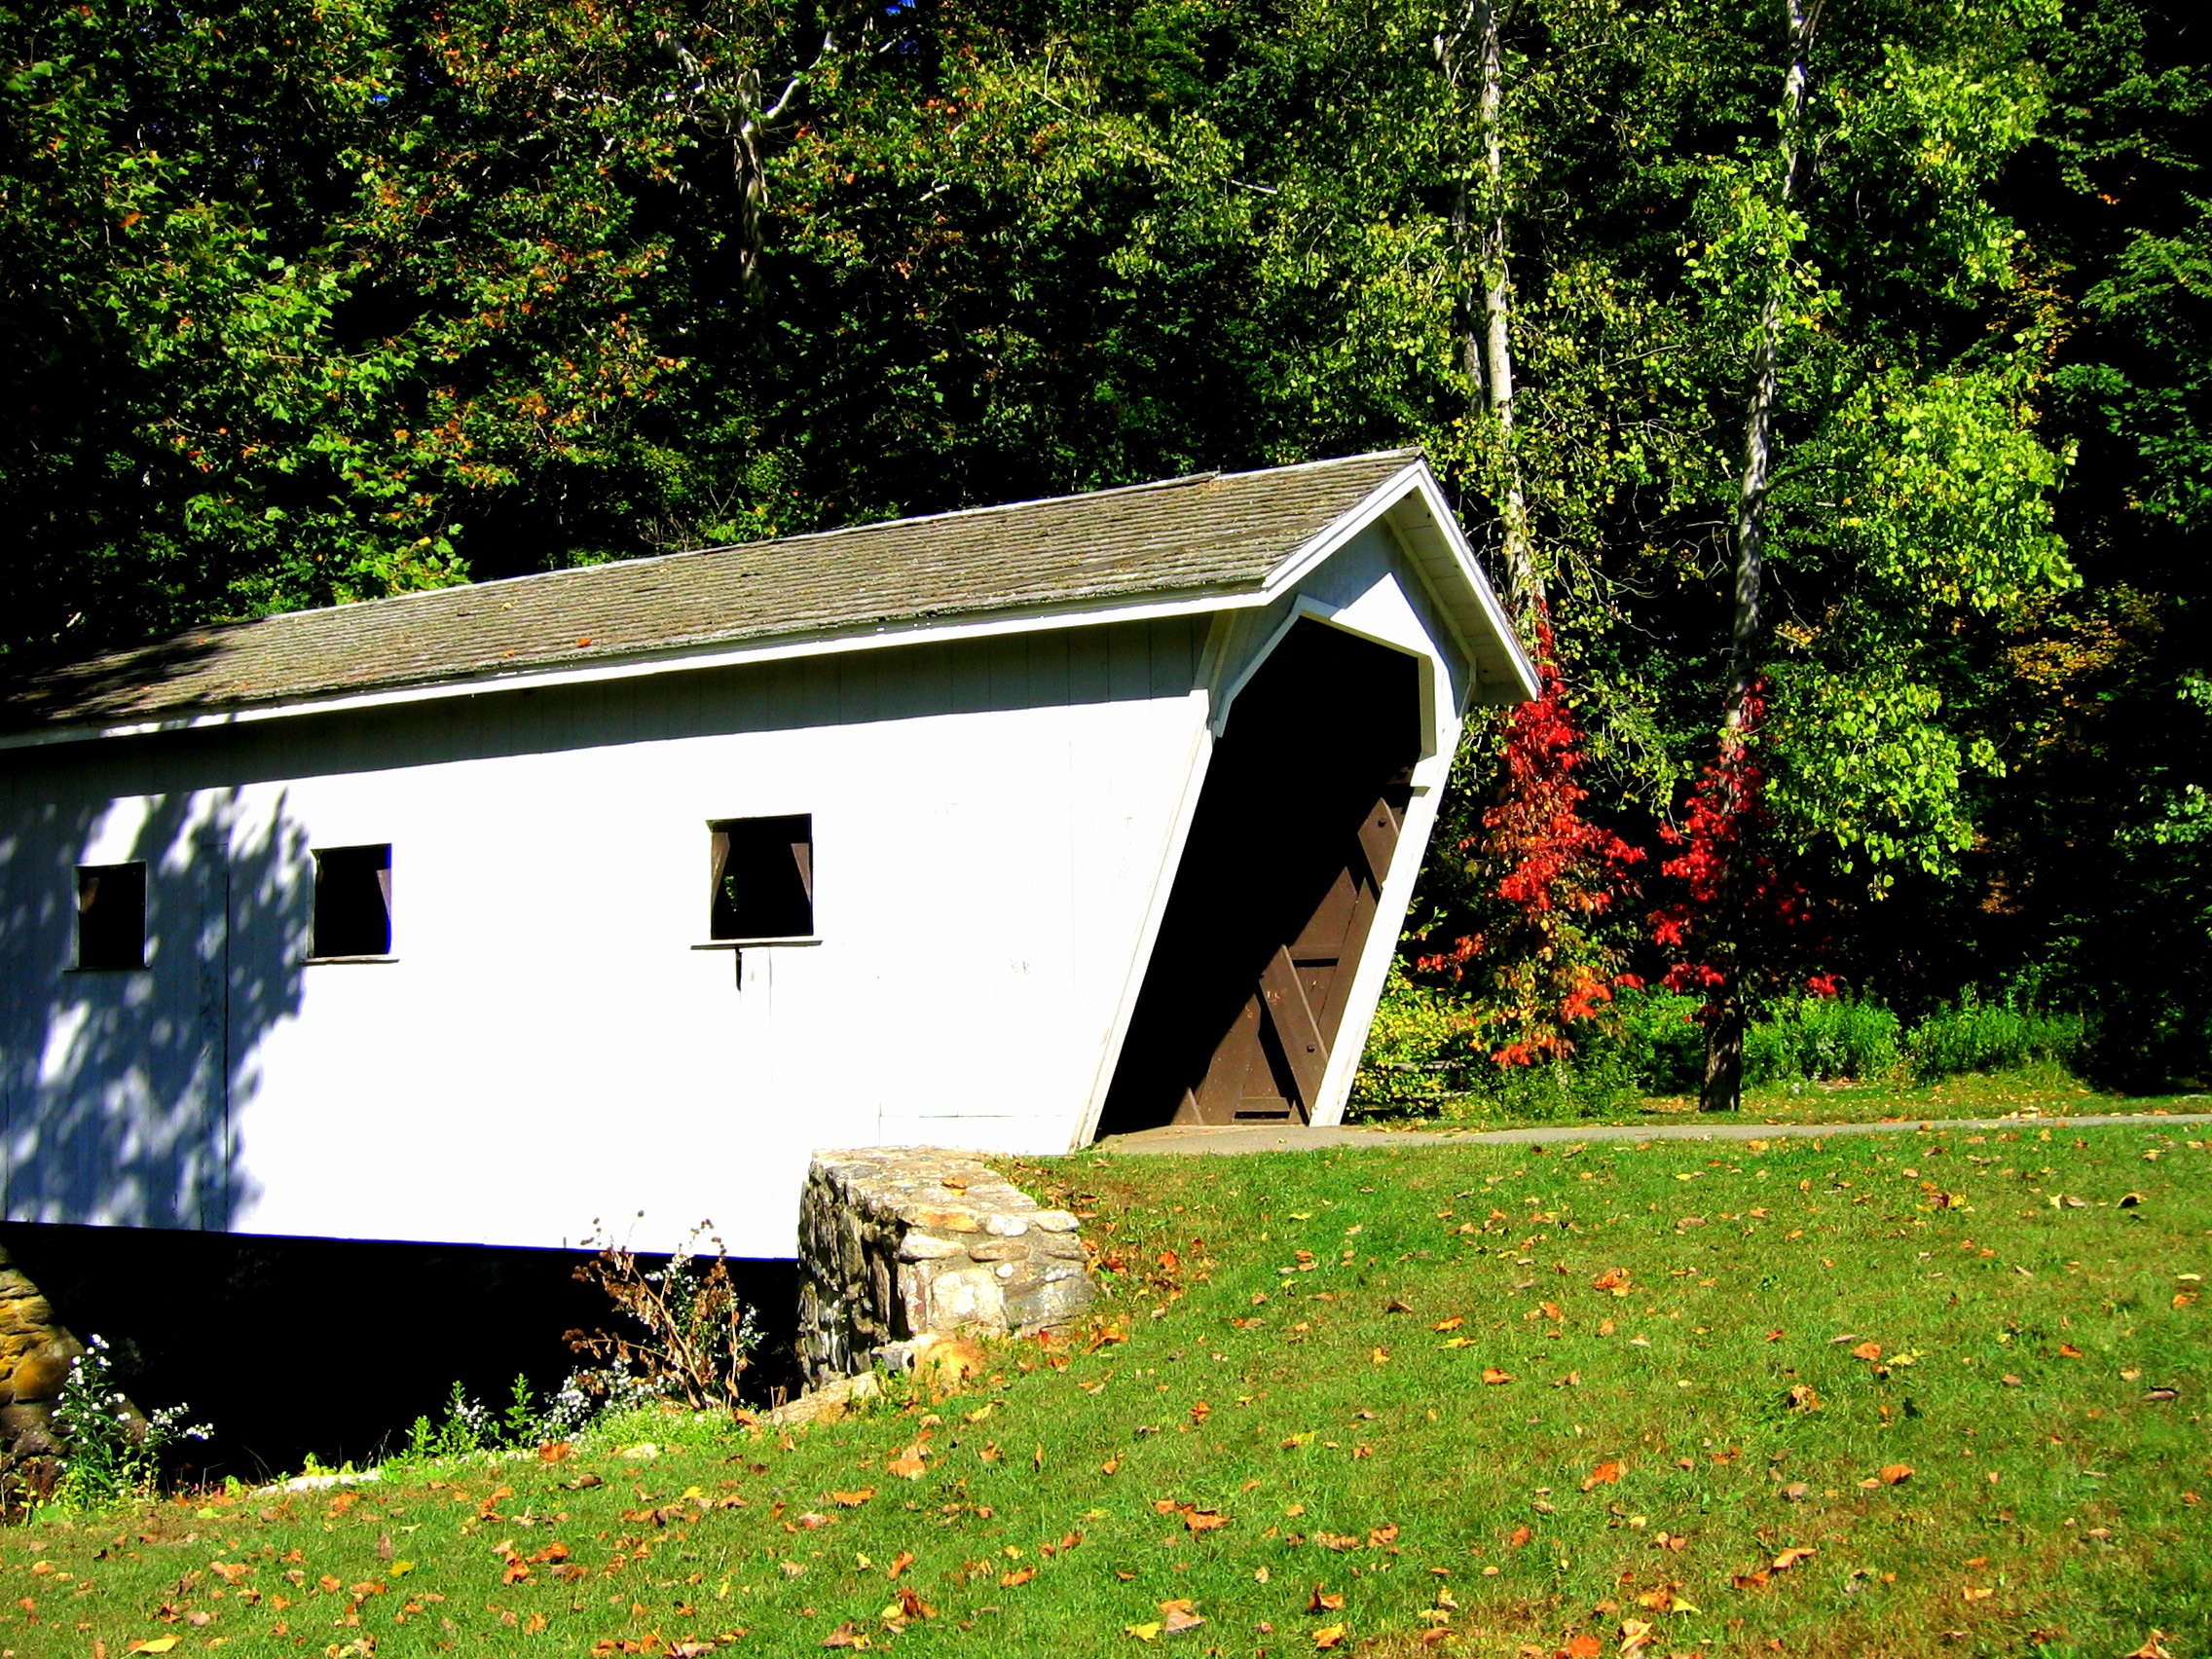
nature, architecture, white, bridge, farm, lawn, house, building, barn, home, shed, summer, hut, shack, cottage, backyard, landmark, covered, covered bridge, farmhouse, wooden, historical, yard, rural area, new england